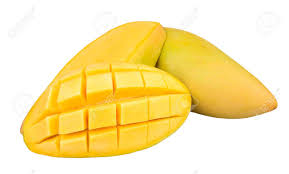
Label: Mango